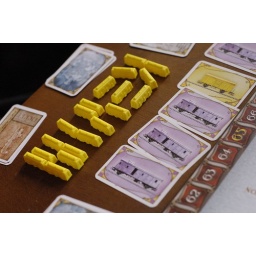
Kevin spells his name in train cars